Cabinet pudding

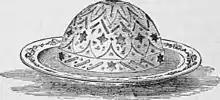
Engraving of cabinet pudding, 1882

One of the earliest recorded recipes can be found in John Mollard's 1836 work "The Art of Cookery" New edition.